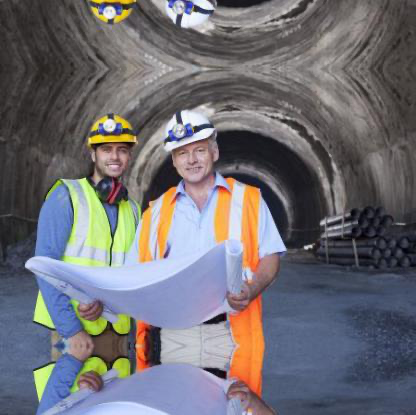
Objects in the image:
label: helmet
label: helmet
label: helmet
label: helmet